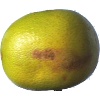
Label: pomelo_sweetie